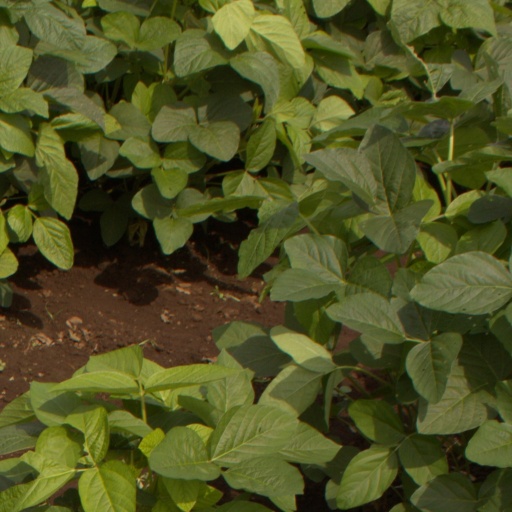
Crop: soybean